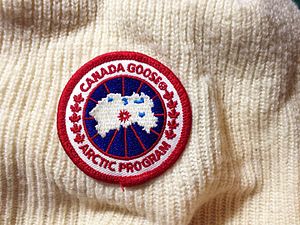
Canada Goose
Canada Goose mærke
Canada Goose er producent af overtøj beregnet til kolde forhold. Canada Goose har produceret produkter i Toronto Canada siden 1957.